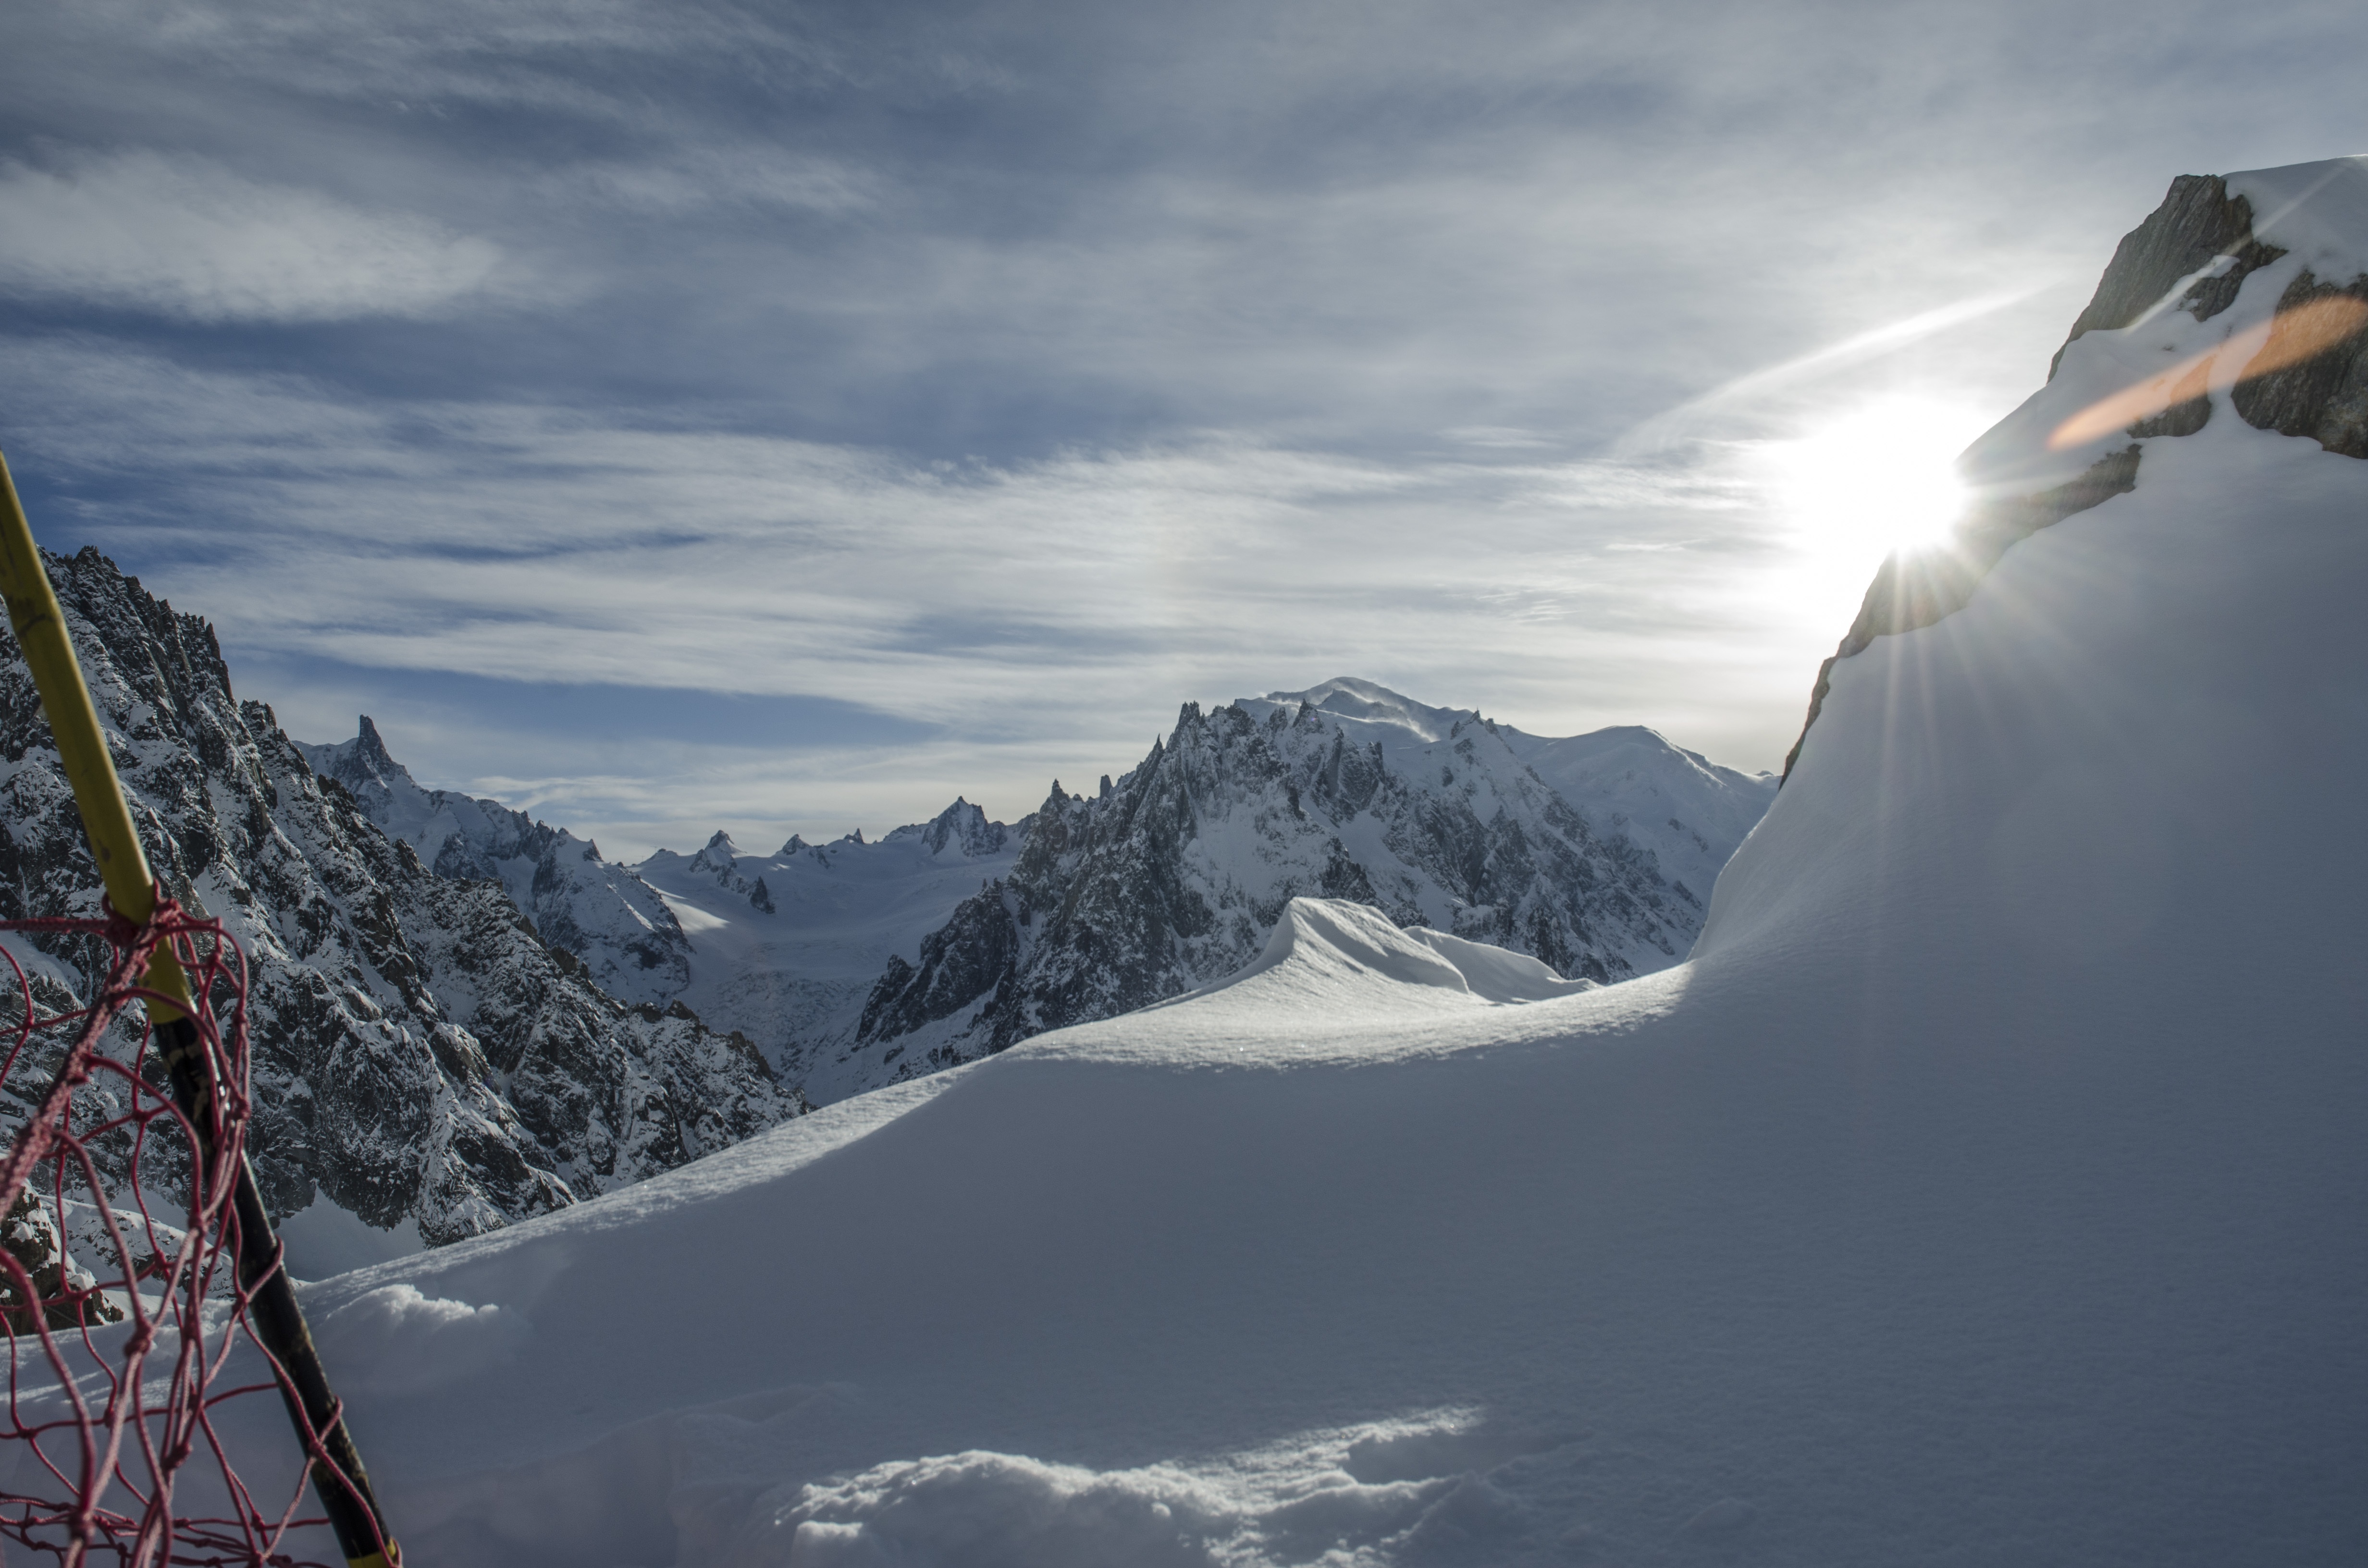
mountain, snow, winter, cloud, adventure, mountain range, weather, extreme sport, season, ridge, summit, mont blanc, mountaineering, alps, ski, piste, landform, ski mountaineering, mountainous landforms, geological phenomenon